Percolation theory

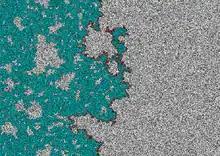
Percolation front

A representative question (and the source of the name) is as follows. Assume that some liquid is poured on top of some porous material. Will the liquid be able to make its way from hole to hole and reach the bottom? This physical question is modelled mathematically as a three-dimensional network of vertices, usually called "sites", in which the edge or "bonds" between each two neighbors may be open (allowing the liquid through) with probability , or closed with probability , and they are assumed to be independent. Therefore, for a given , what is the probability that an open path (meaning a path, each of whose links is an "open" bond) exists from the top to the bottom? The behavior for large is of primary interest. This problem, called now bond percolation, was introduced in the mathematics literature by , and has been studied intensively by mathematicians and physicists since then.